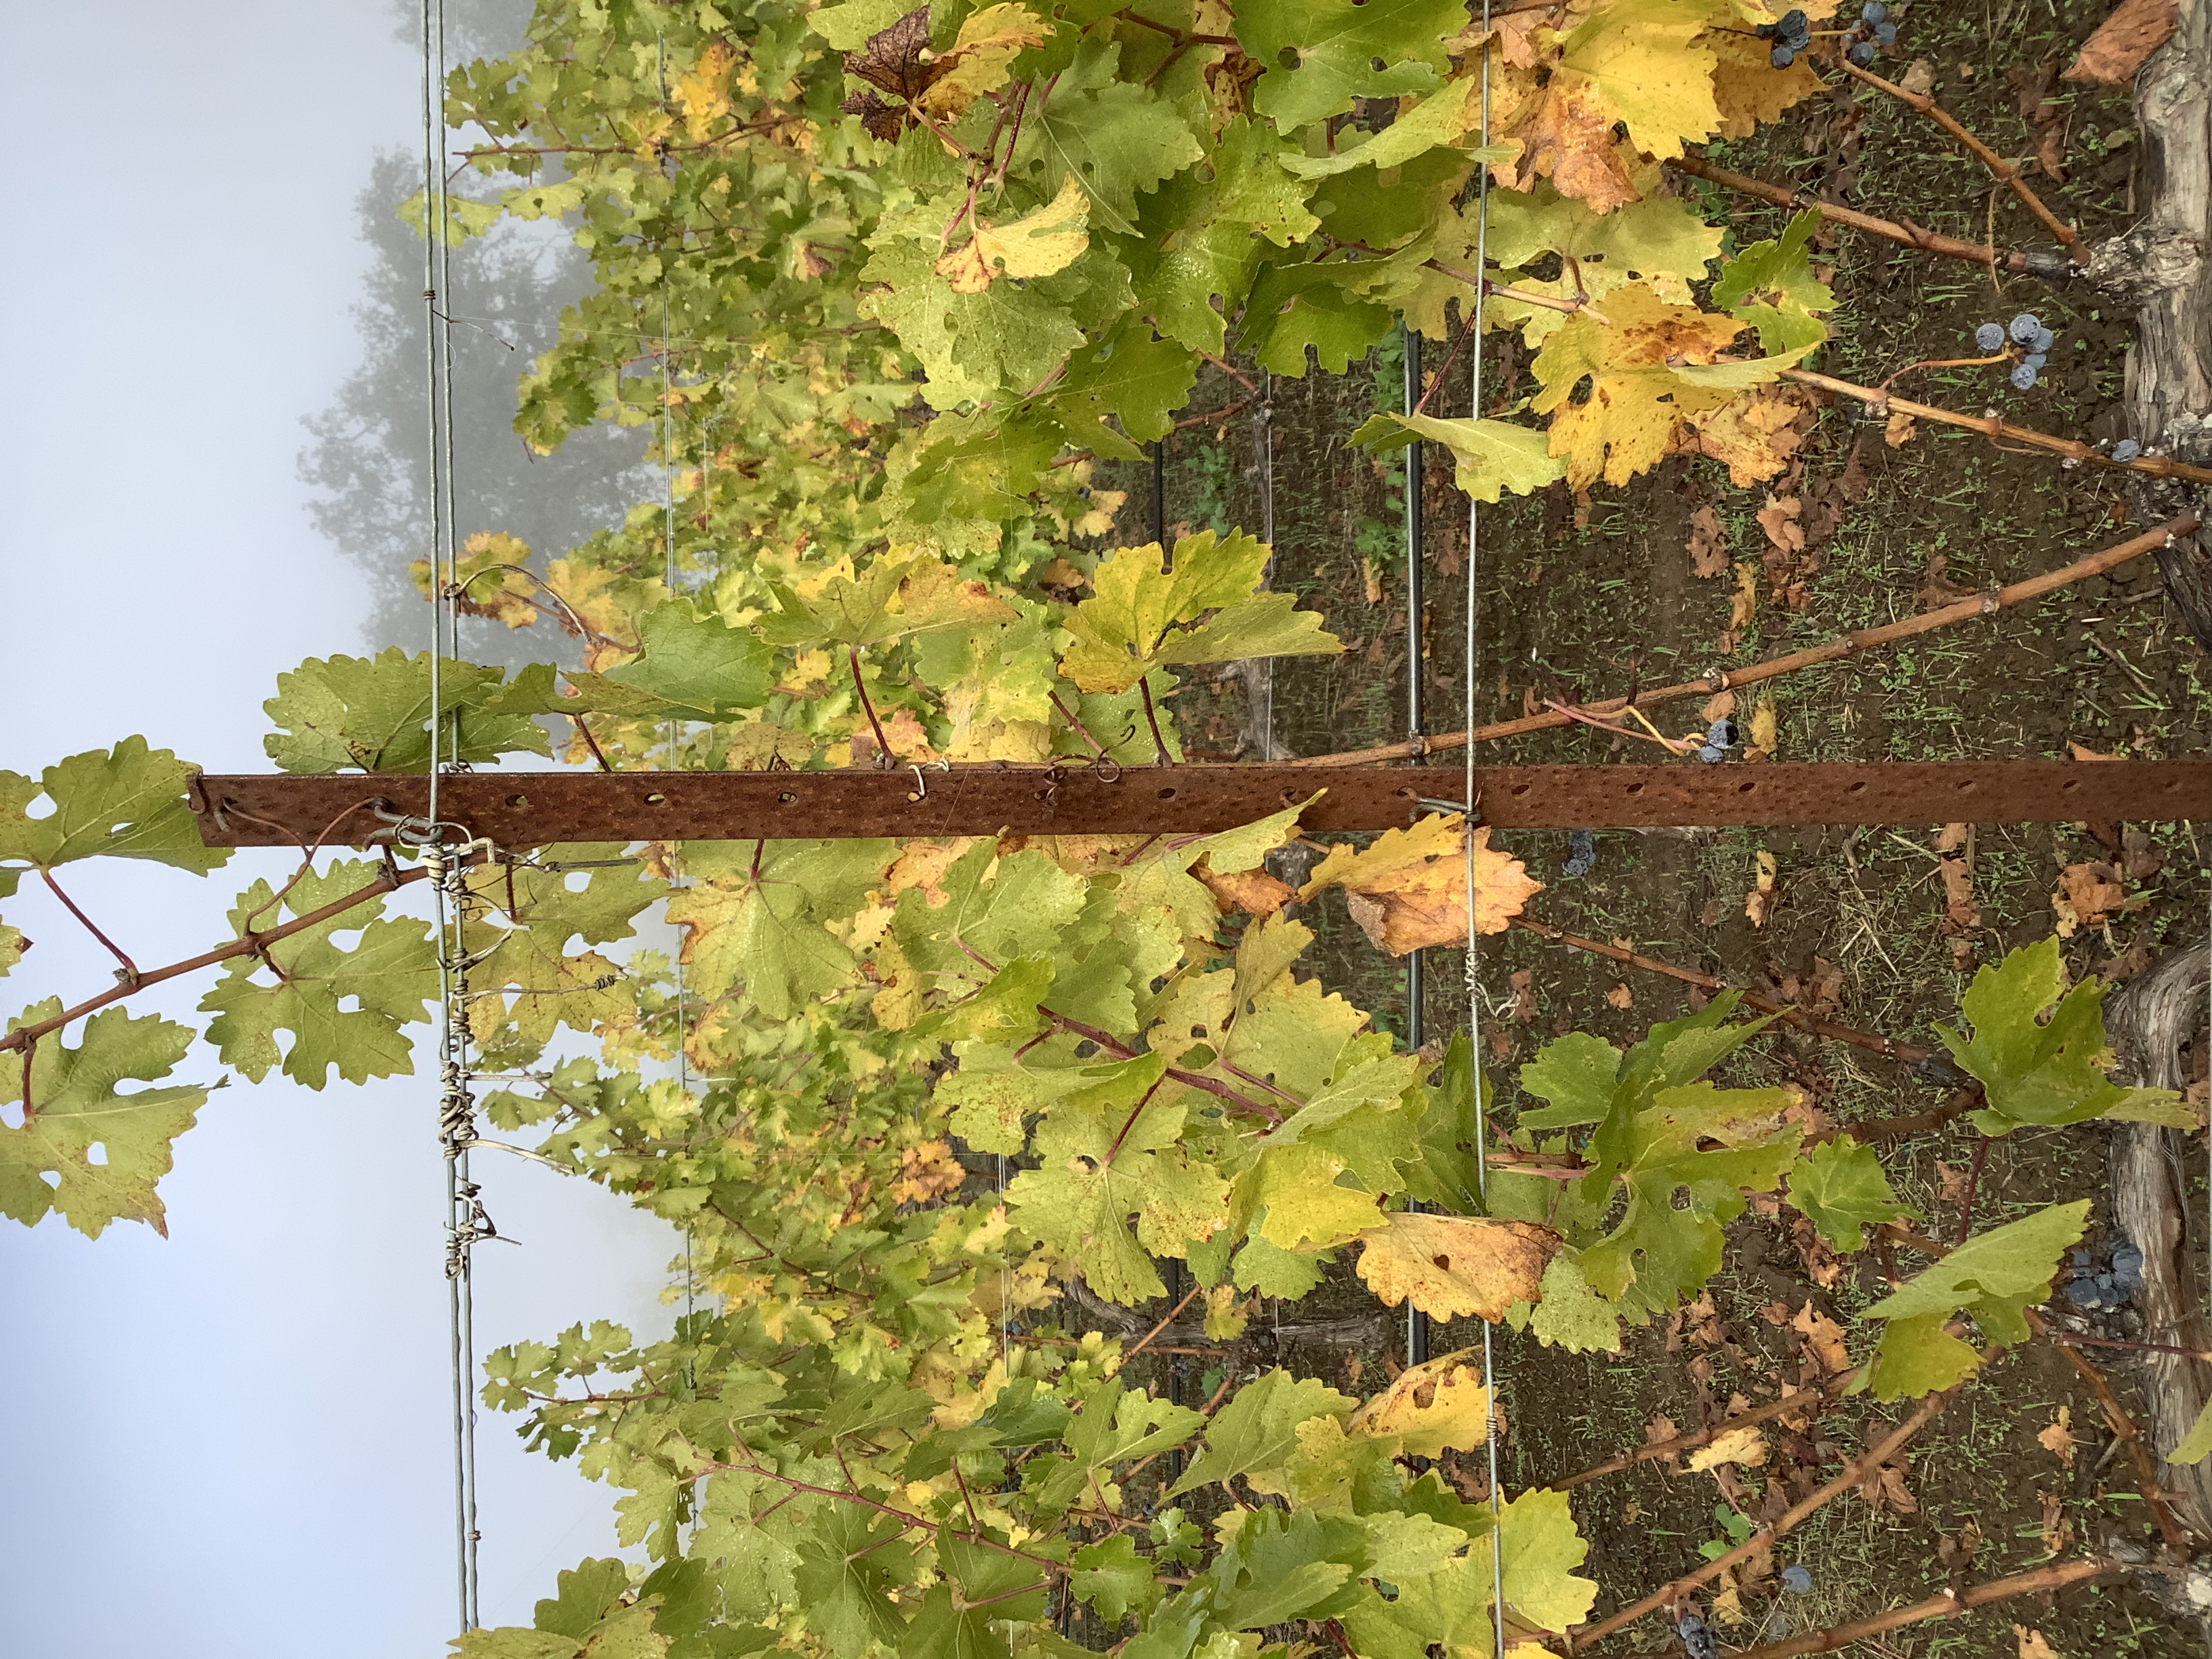
Label: No Virus